The Batman (film)

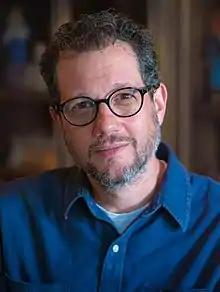
Composer Michael Giacchino received praise and accolades for the film's score.

Reeves released "moody, red-saturated" test footage of Pattinson in his Batman costume on February 13, 2020. The footage included early music written by Giacchino, and generated discussion about the film's approach to Batman. Chris Evangelista of "/Film" thought Pattinson's Batman looked much different from previous film depictions, while Richard Newby of "The Hollywood Reporter" identified the costume's various references to past incarnations. Newby also noted that the bat emblem on the costume's chest resembled a pistol, and wondered if it was the pistol used to kill Batman's parents in his origin story. The footage's use of the color red also led to discussions of how "The Batman" would differ tonally from previous adaptations. On March 4, Reeves released an image of the film's Batmobile. Dino-Ray Ramos of "Deadline Hollywood" opined that it seemed "sexier and more streamlined than Batmobiles from the past", giving off "James Bond–meets–"Fast and Furious" energy" that seemed appropriate for Pattinson's version of the character.